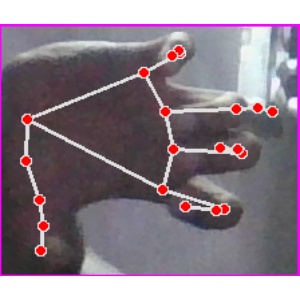
अक्षर: त